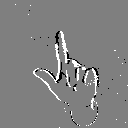
ASL letter: l